Answer in natural language. Which object is closer to Television (highlighted by a red box), Window (highlighted by a blue box) or gray modern sofa with pillows (highlighted by a green box)? Choose between the following options: Window (highlighted by a blue box) or gray modern sofa with pillows (highlighted by a green box)
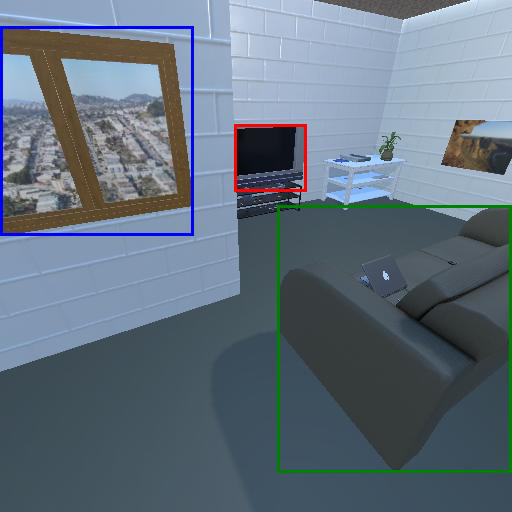
<answer>gray modern sofa with pillows (highlighted by a green box)</answer>